Armando Bernabiti

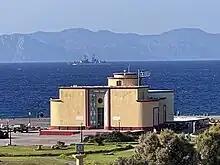
Aquarium of Rhodes, 2023

The Aquarium of Rhodes, an Art Deco design, was constructed between 1934 and 1935. When it first started operations in 1937, it was named the Reale Istituto di Ricerche Biologiche di Rodi (Royal Biological Research Institute of Rhodes). Research here included the hydrology, sponges, and fisheries of the Aegean. In 1937, Bernabiti designed the National Theatre of Rhodes (previously Teatro Giacomo Puccini) in the International Style with glass brick masonry.